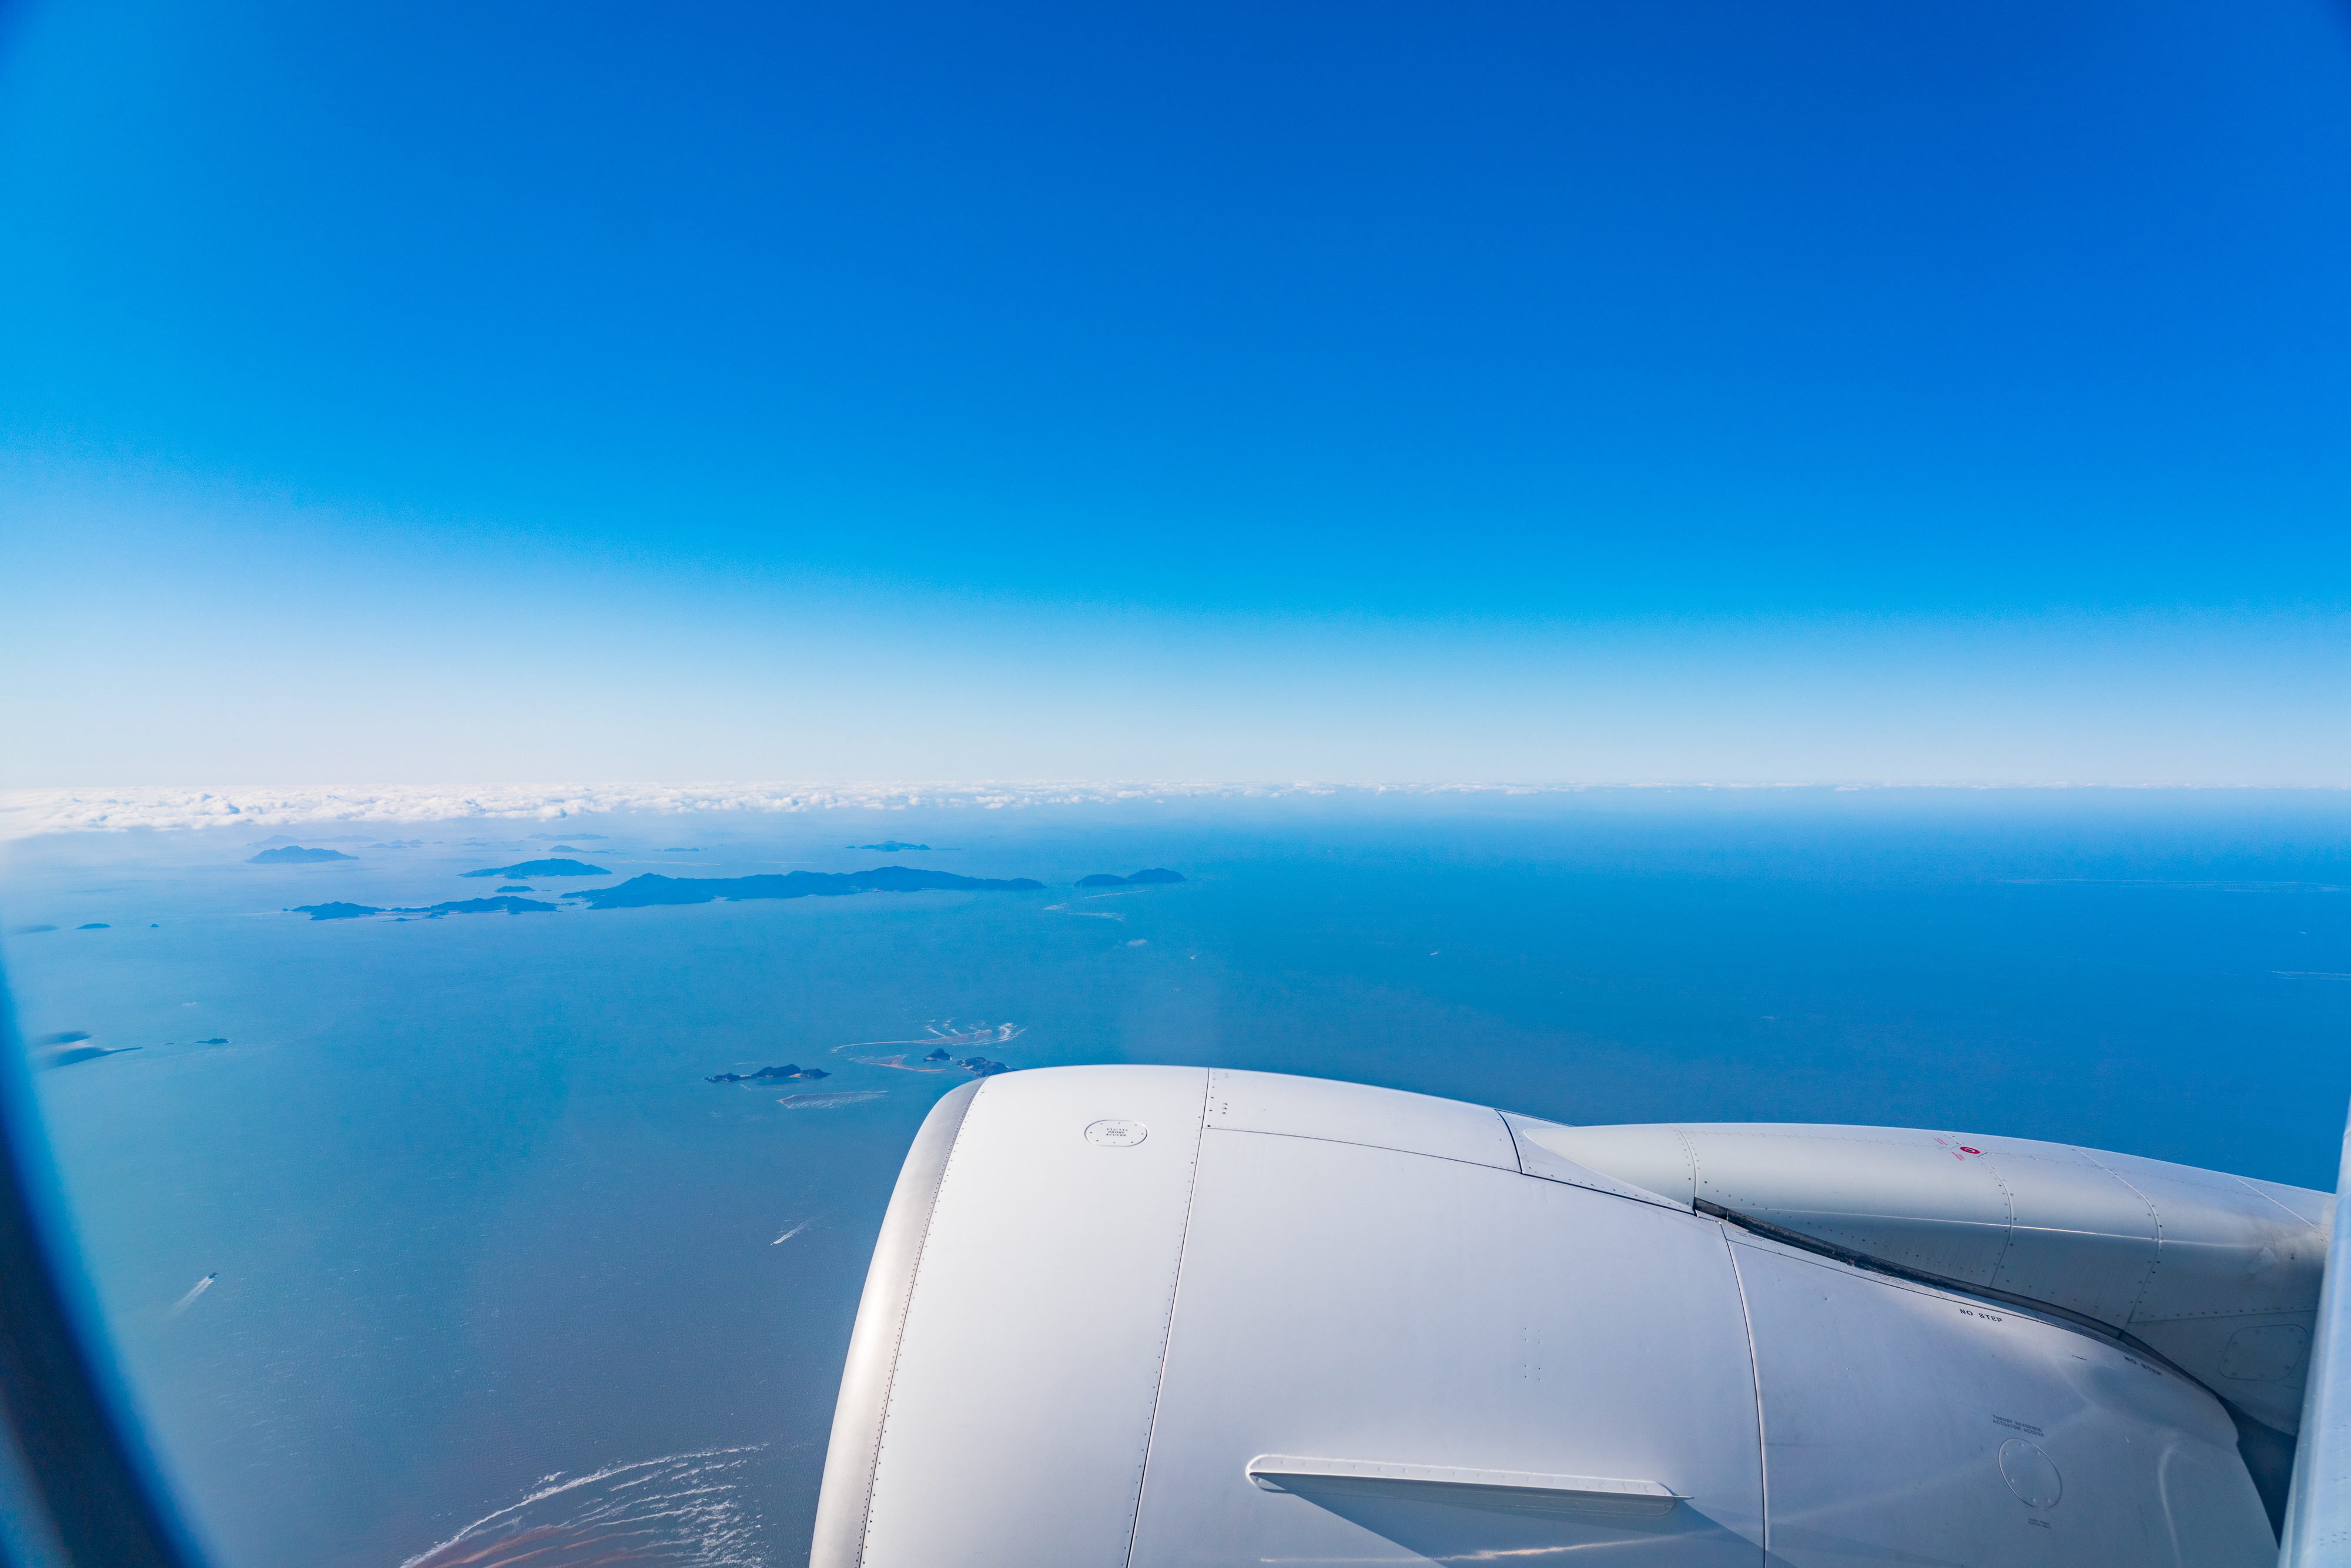
airplane, cloud, sky, sky above, atmosphere, air travel, flight, aviation, aircraft, horizon, aerospace engineering, airline, azure, wing, bird's eye view, service, airliner, public transport, aerospace manufacturer, jet aircraft, flap